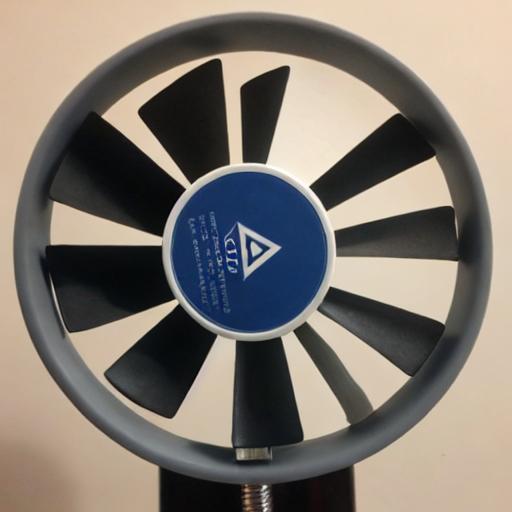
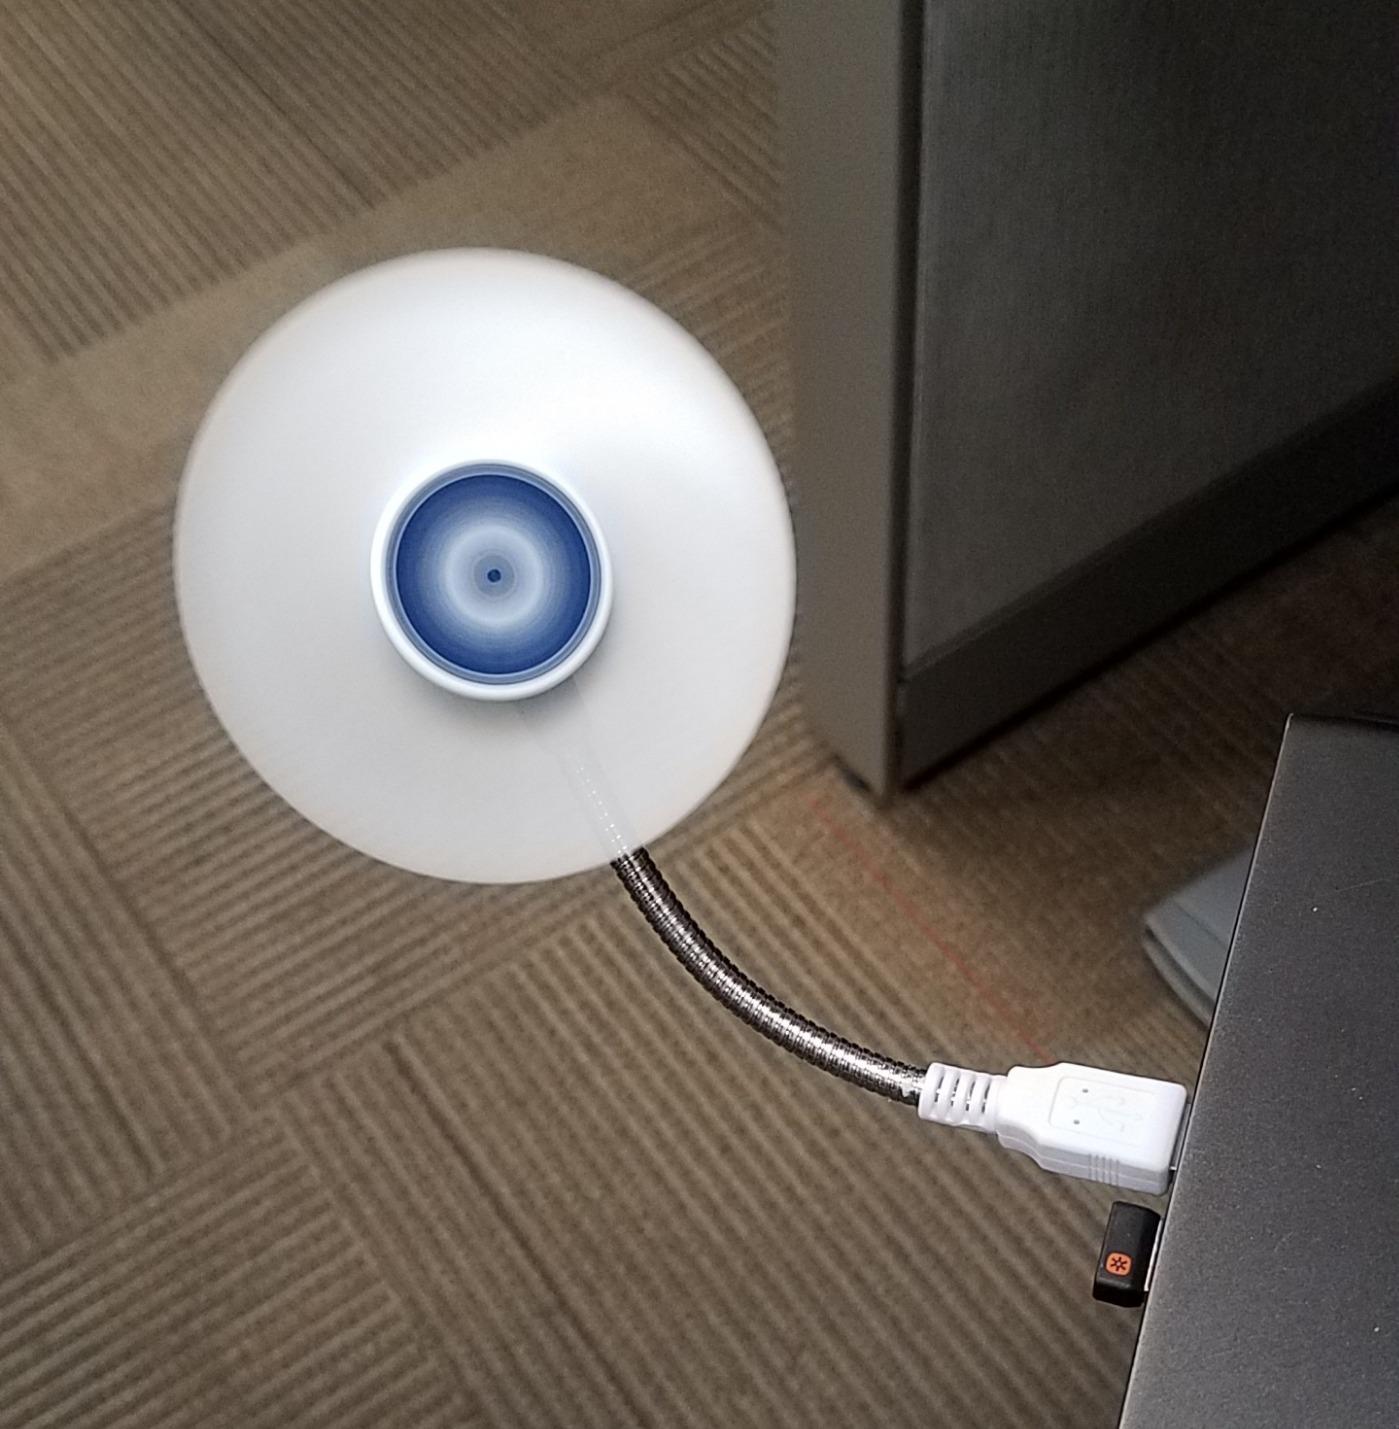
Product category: fan
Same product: no